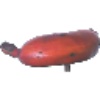
Label: Banana Red 1